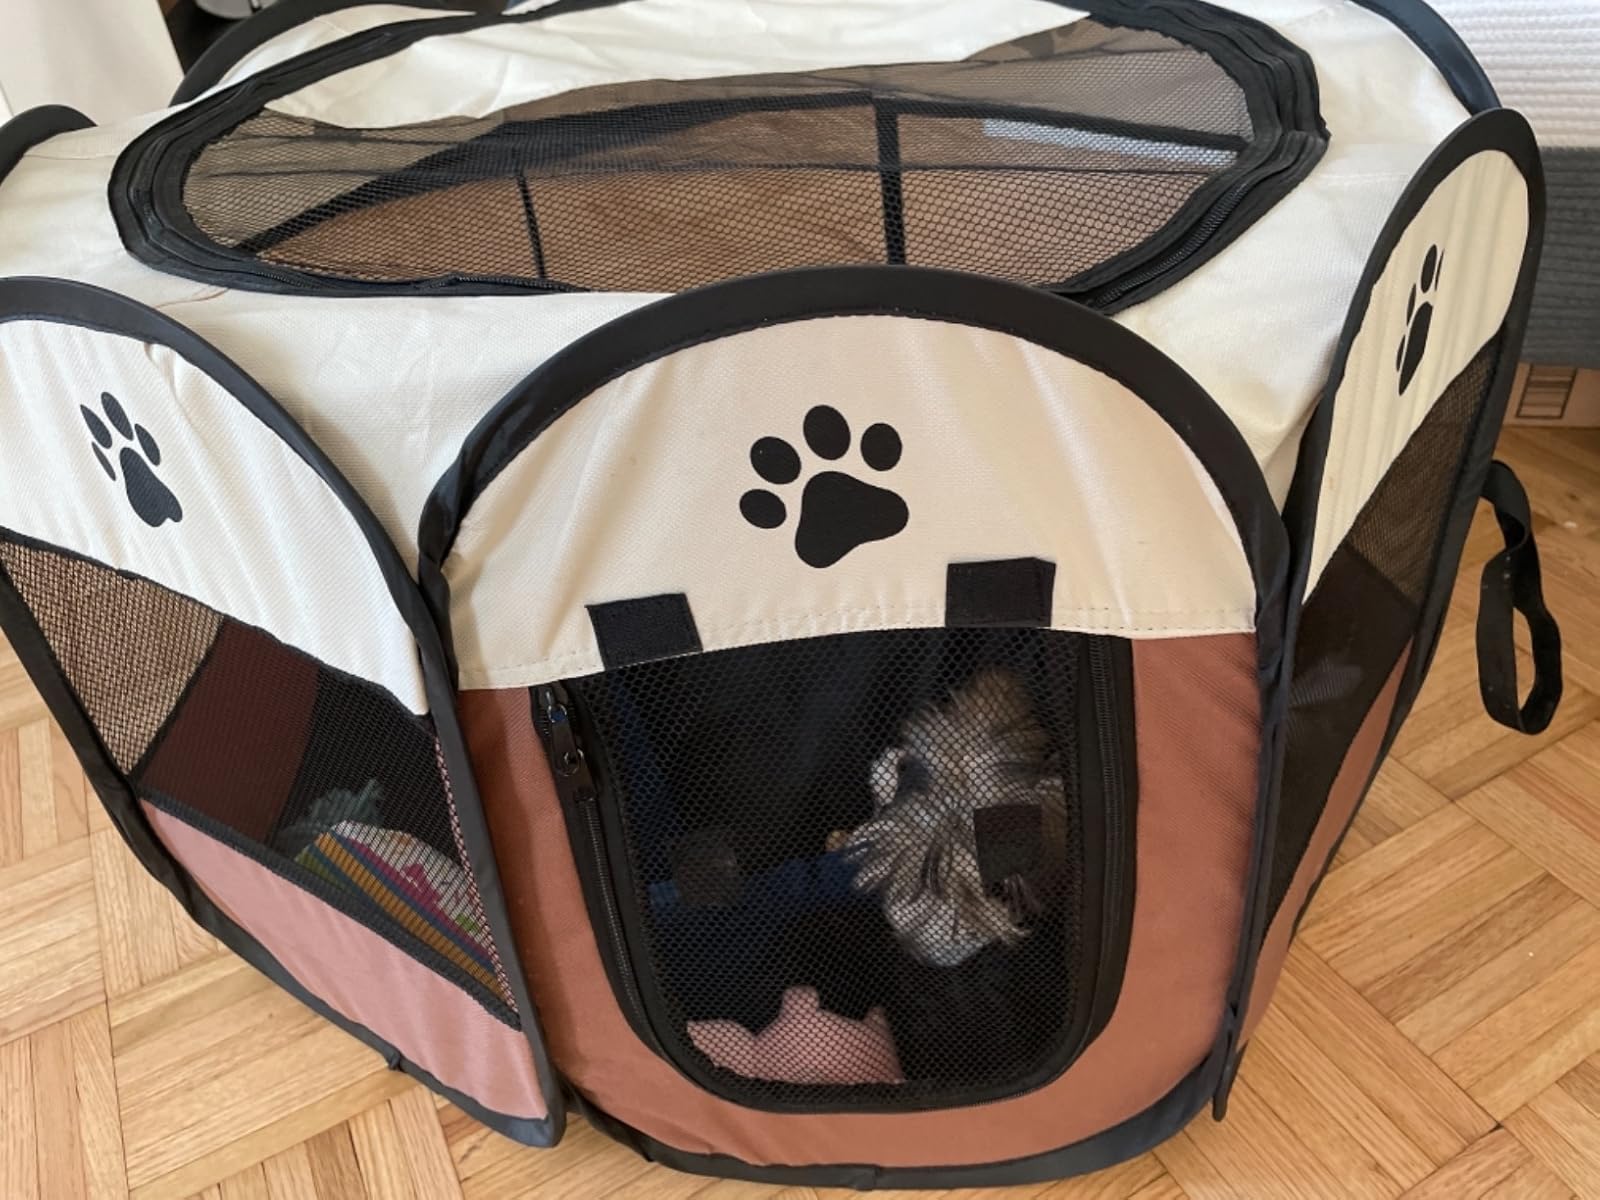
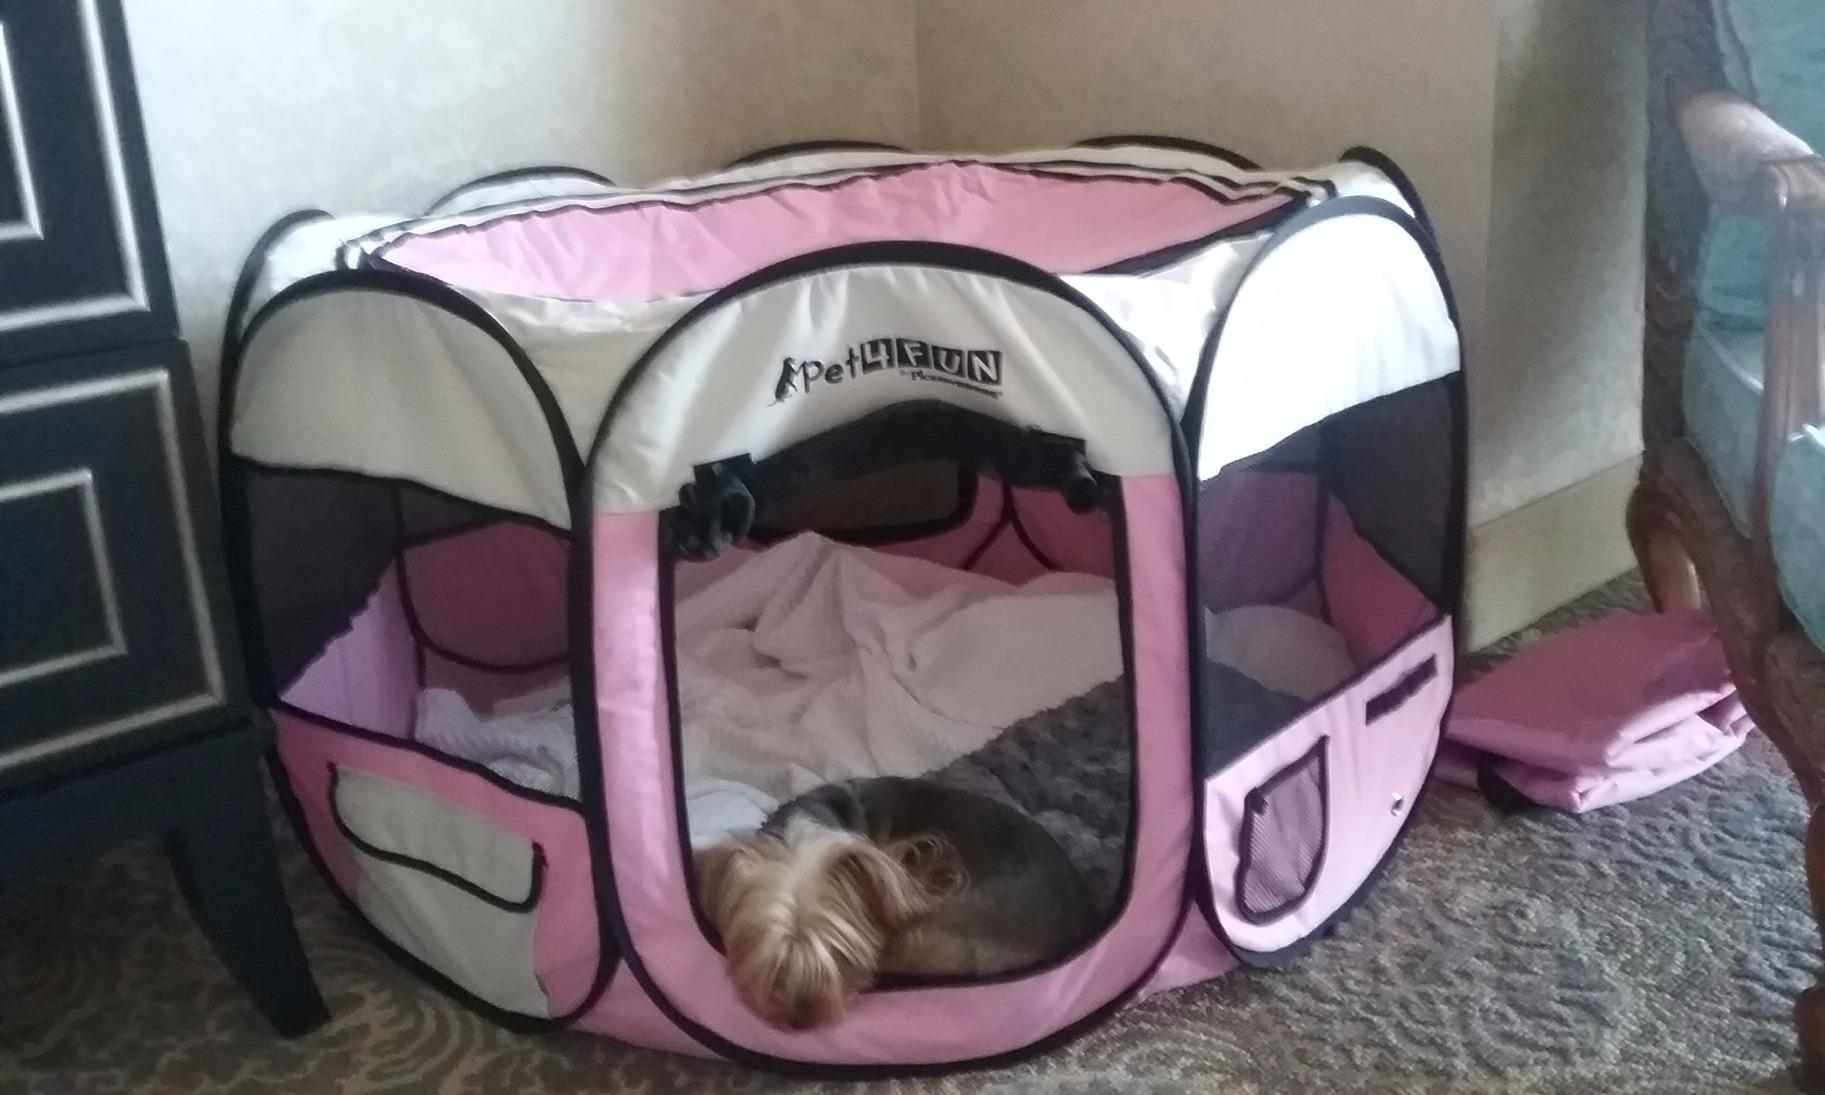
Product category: items_kennel
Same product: no